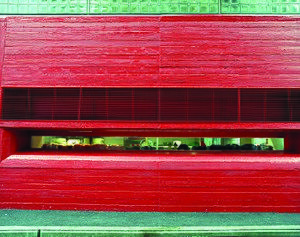
Photo de l'extérieur de la boutique Bali Barret, à Tokyo.